List of birds of New Hampshire

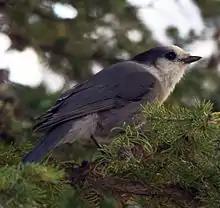
Canada jay

Shrikes are passerine birds known for their habit of catching other birds and small animals and impaling the uneaten portions of their bodies on thorns. A shrike's beak is hooked, like that of a typical bird of prey. Two species have been recorded in New Hampshire.